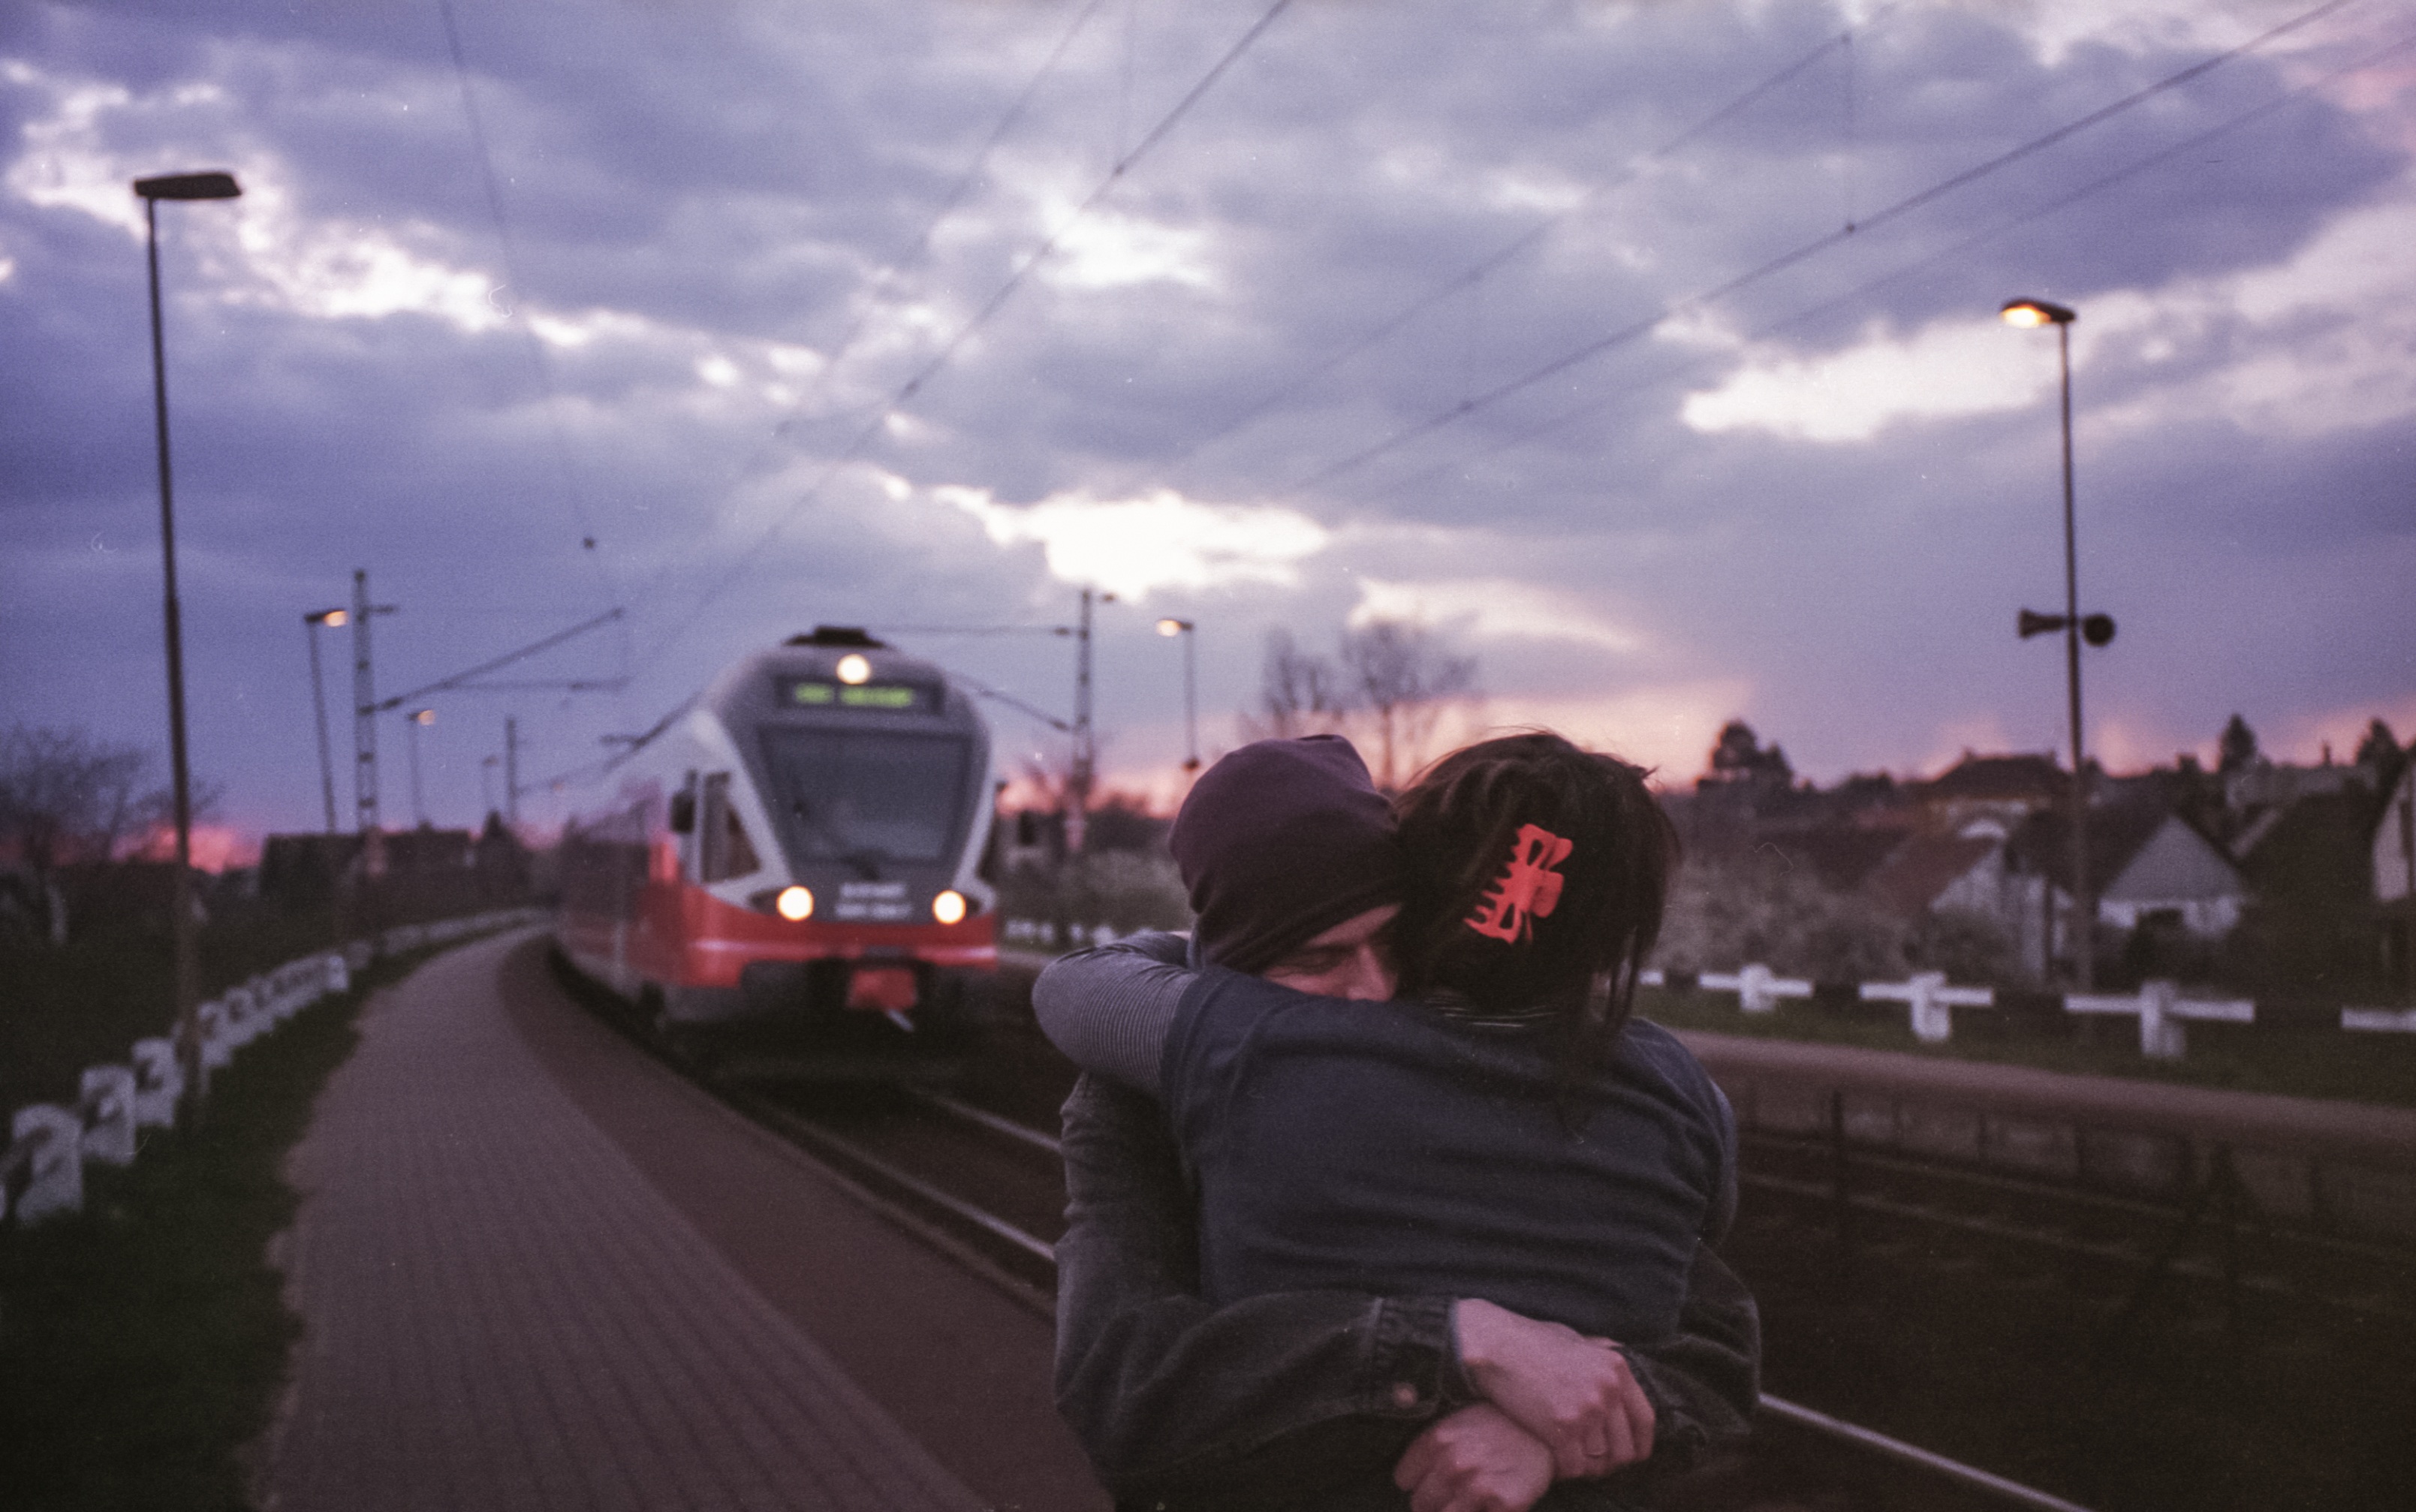
man, people, girl, woman, sunset, morning, summer, male, dusk, female, love, evening, young, train station, couple, romance, romantic, two, together, lifestyle, boyfriend, girlfriend, outdoors, happy, happiness, relationship, togetherness, couple in love, young couple, romance couple, romantic couple, happy young couple, in love, couples in love, young couple in love, happy couples, beautiful couple